List

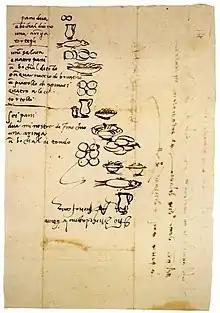
Shopping list drawn in 1518 by Michelangelo for an illiterate servant

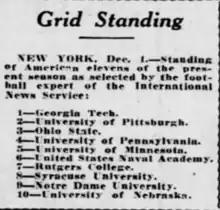
1917 list of the top ten college football teams, in the opinion of a sports expert

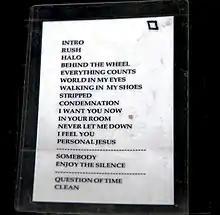
Laminated Depeche Mode set list

A list is a set of discrete items of information collected and set forth in some format for utility, entertainment, or other purposes. A list may be memorialized in any number of ways, including existing only in the mind of the list-maker, but lists are frequently written down on paper, or maintained electronically. Lists are "most frequently a tool", and "one does not "read" but only "uses" a list: one looks up the relevant information in it, but usually does not need to deal with it as a whole".